Matsudo Station

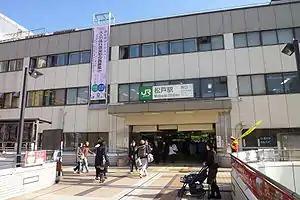
West Exit, Matsudo Station

is an interchange railway station in the city of Matsudo, Chiba, Japan, operated by East Japan Railway Company (JR East) and the private railway company Keisei Electric Railway.